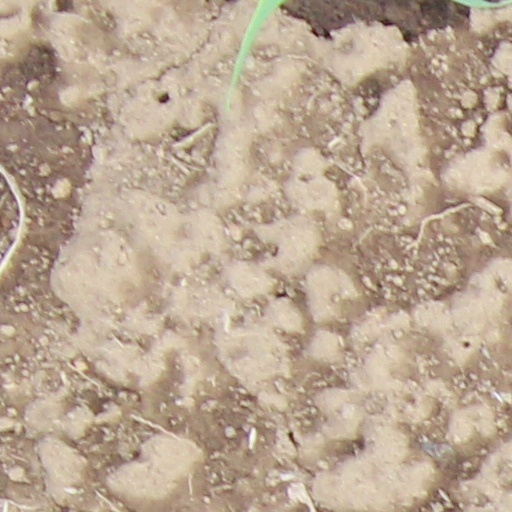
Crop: wheat